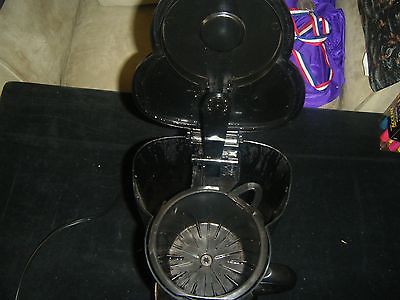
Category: coffee maker